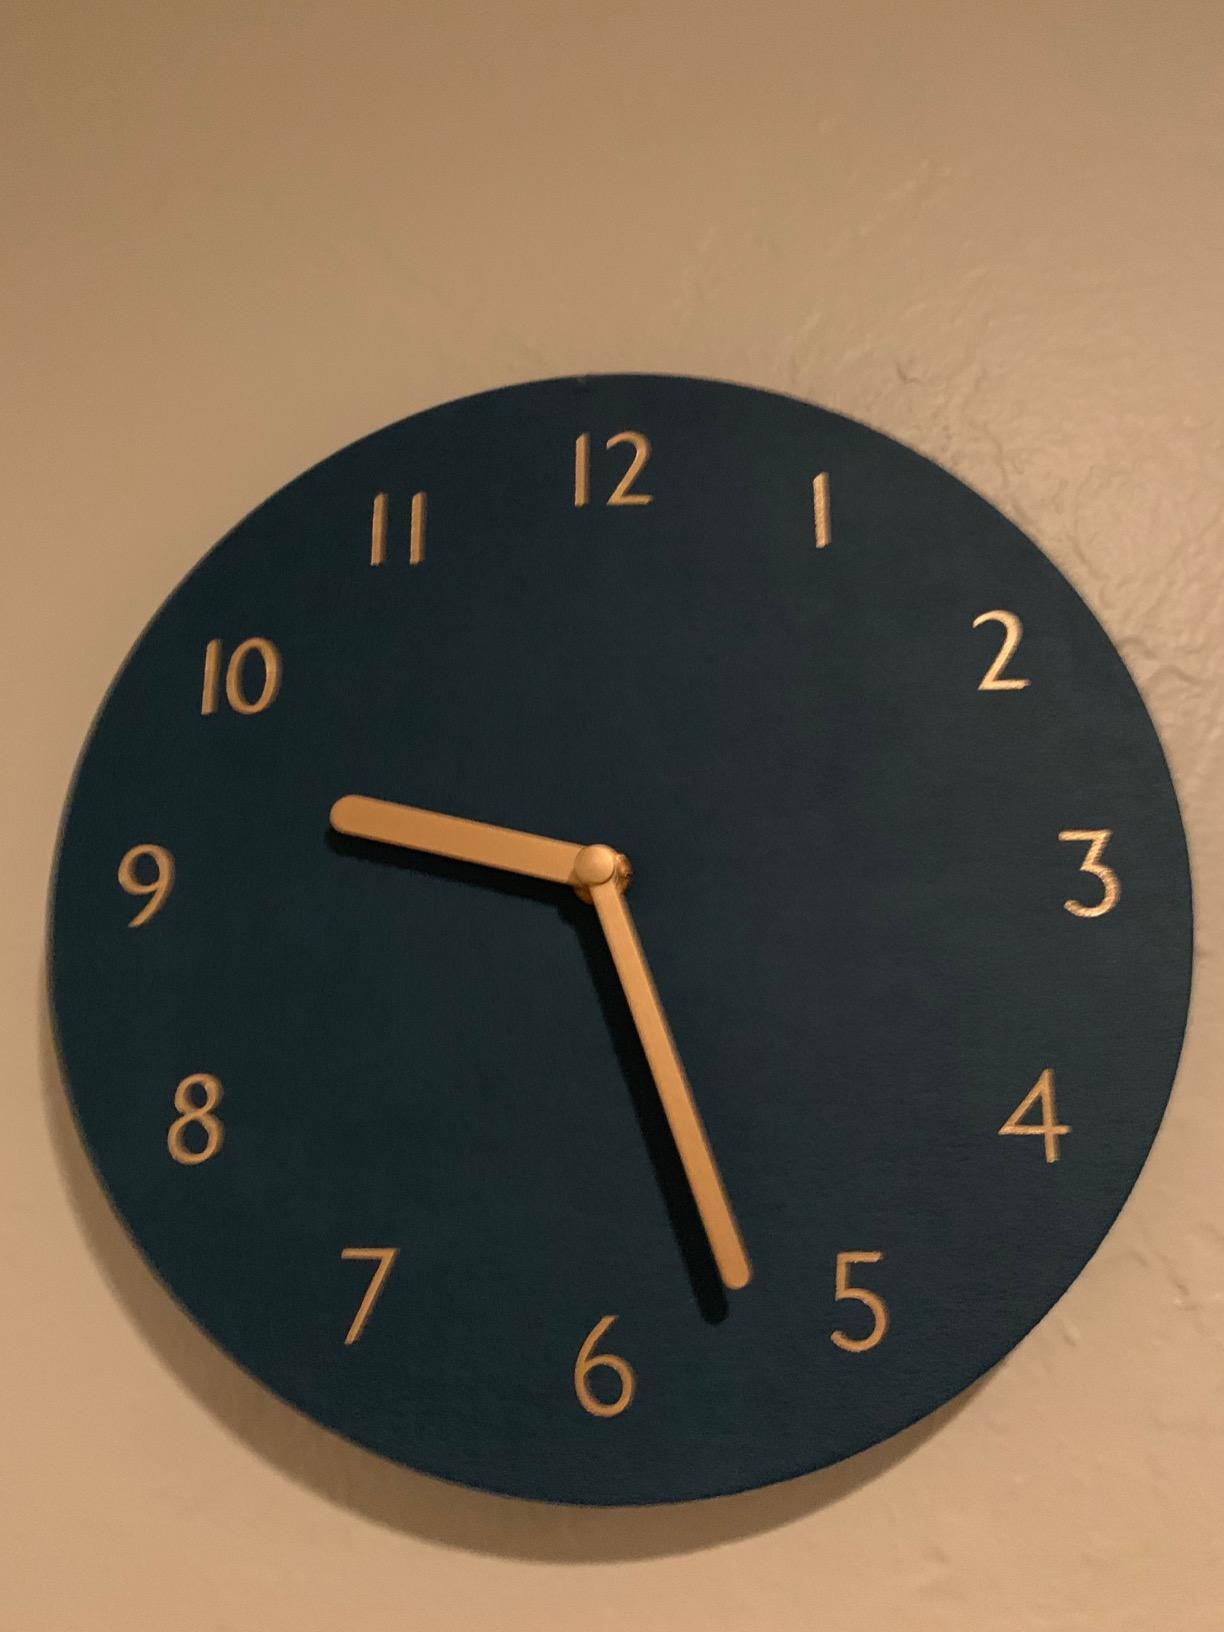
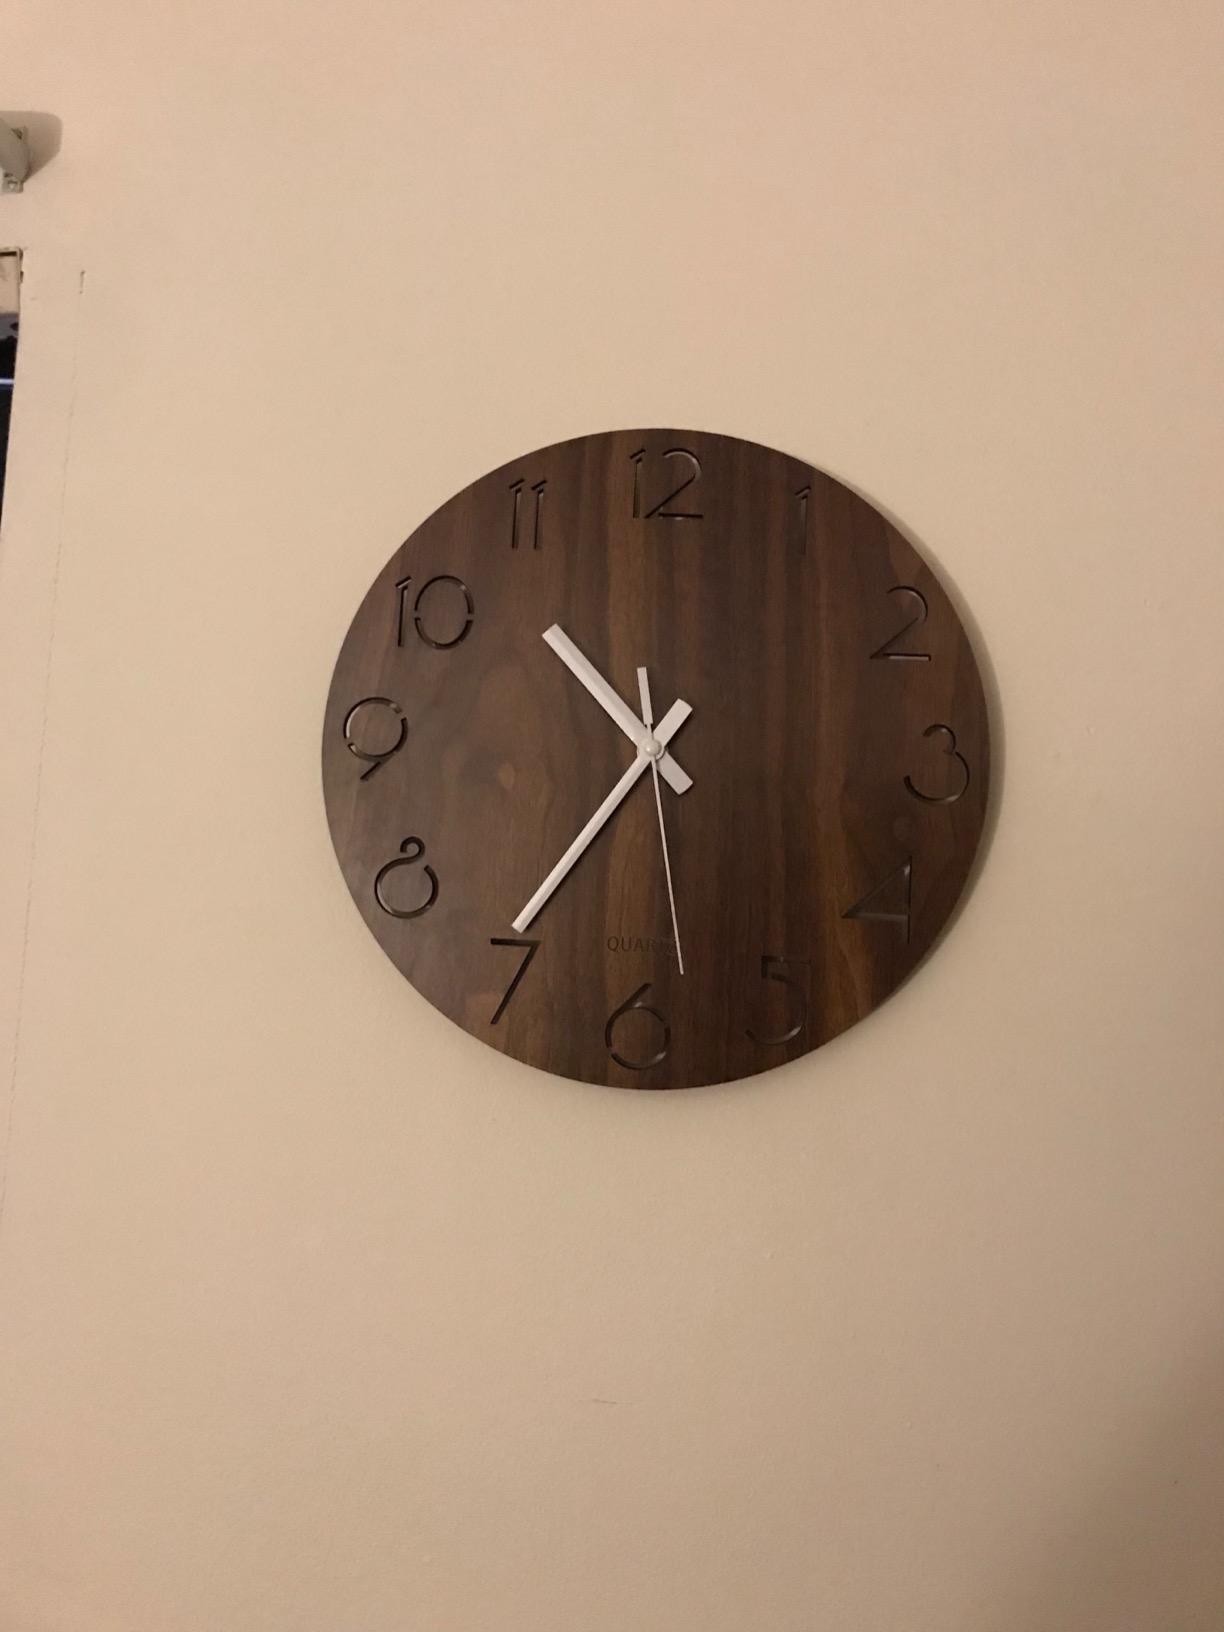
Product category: clock
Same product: no